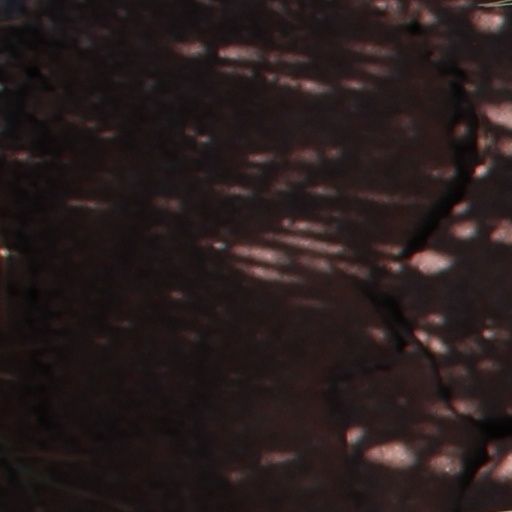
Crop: wheat